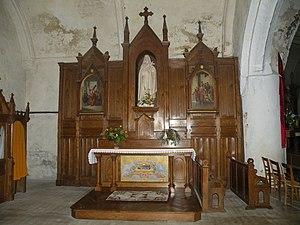
Église Sainte-Radegonde de Talmont-Saint-Hilaire 1